Blaenau Ffestiniog

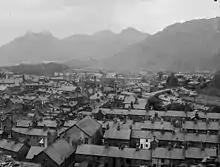
Blaenau Ffestiniog, 1959

During the 1860s and 1870s the boom in the slate industry fed the nascent town of Blaenau Ffestiniog. It gained its first church and first school and saw much ribbon development along its roads. The Old Market Hall, which also served as the town hall, was completed in 1864. By 1881, its population had reached 11,274. The slate boom gave way to a sharp decline. The 1890s saw several quarries lose money for the first time, and several fail entirely, including Cwmorthin and Nyth-y-Gigfran.